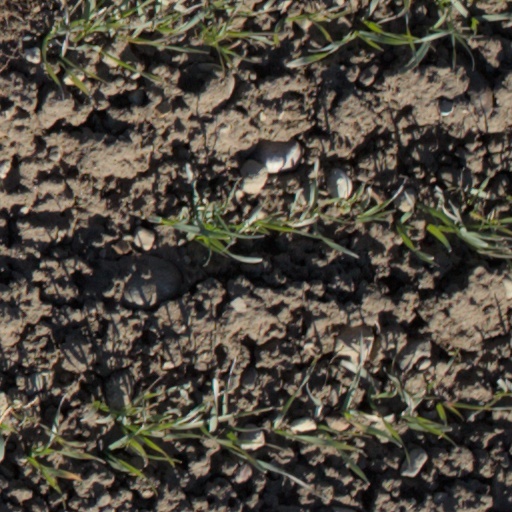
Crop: wheat